Quark/

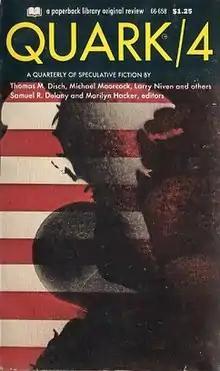
Cover from the fourth edition

The fourth volume of "Quark/" was published in 1971 through the Paperback Library and featured the following: